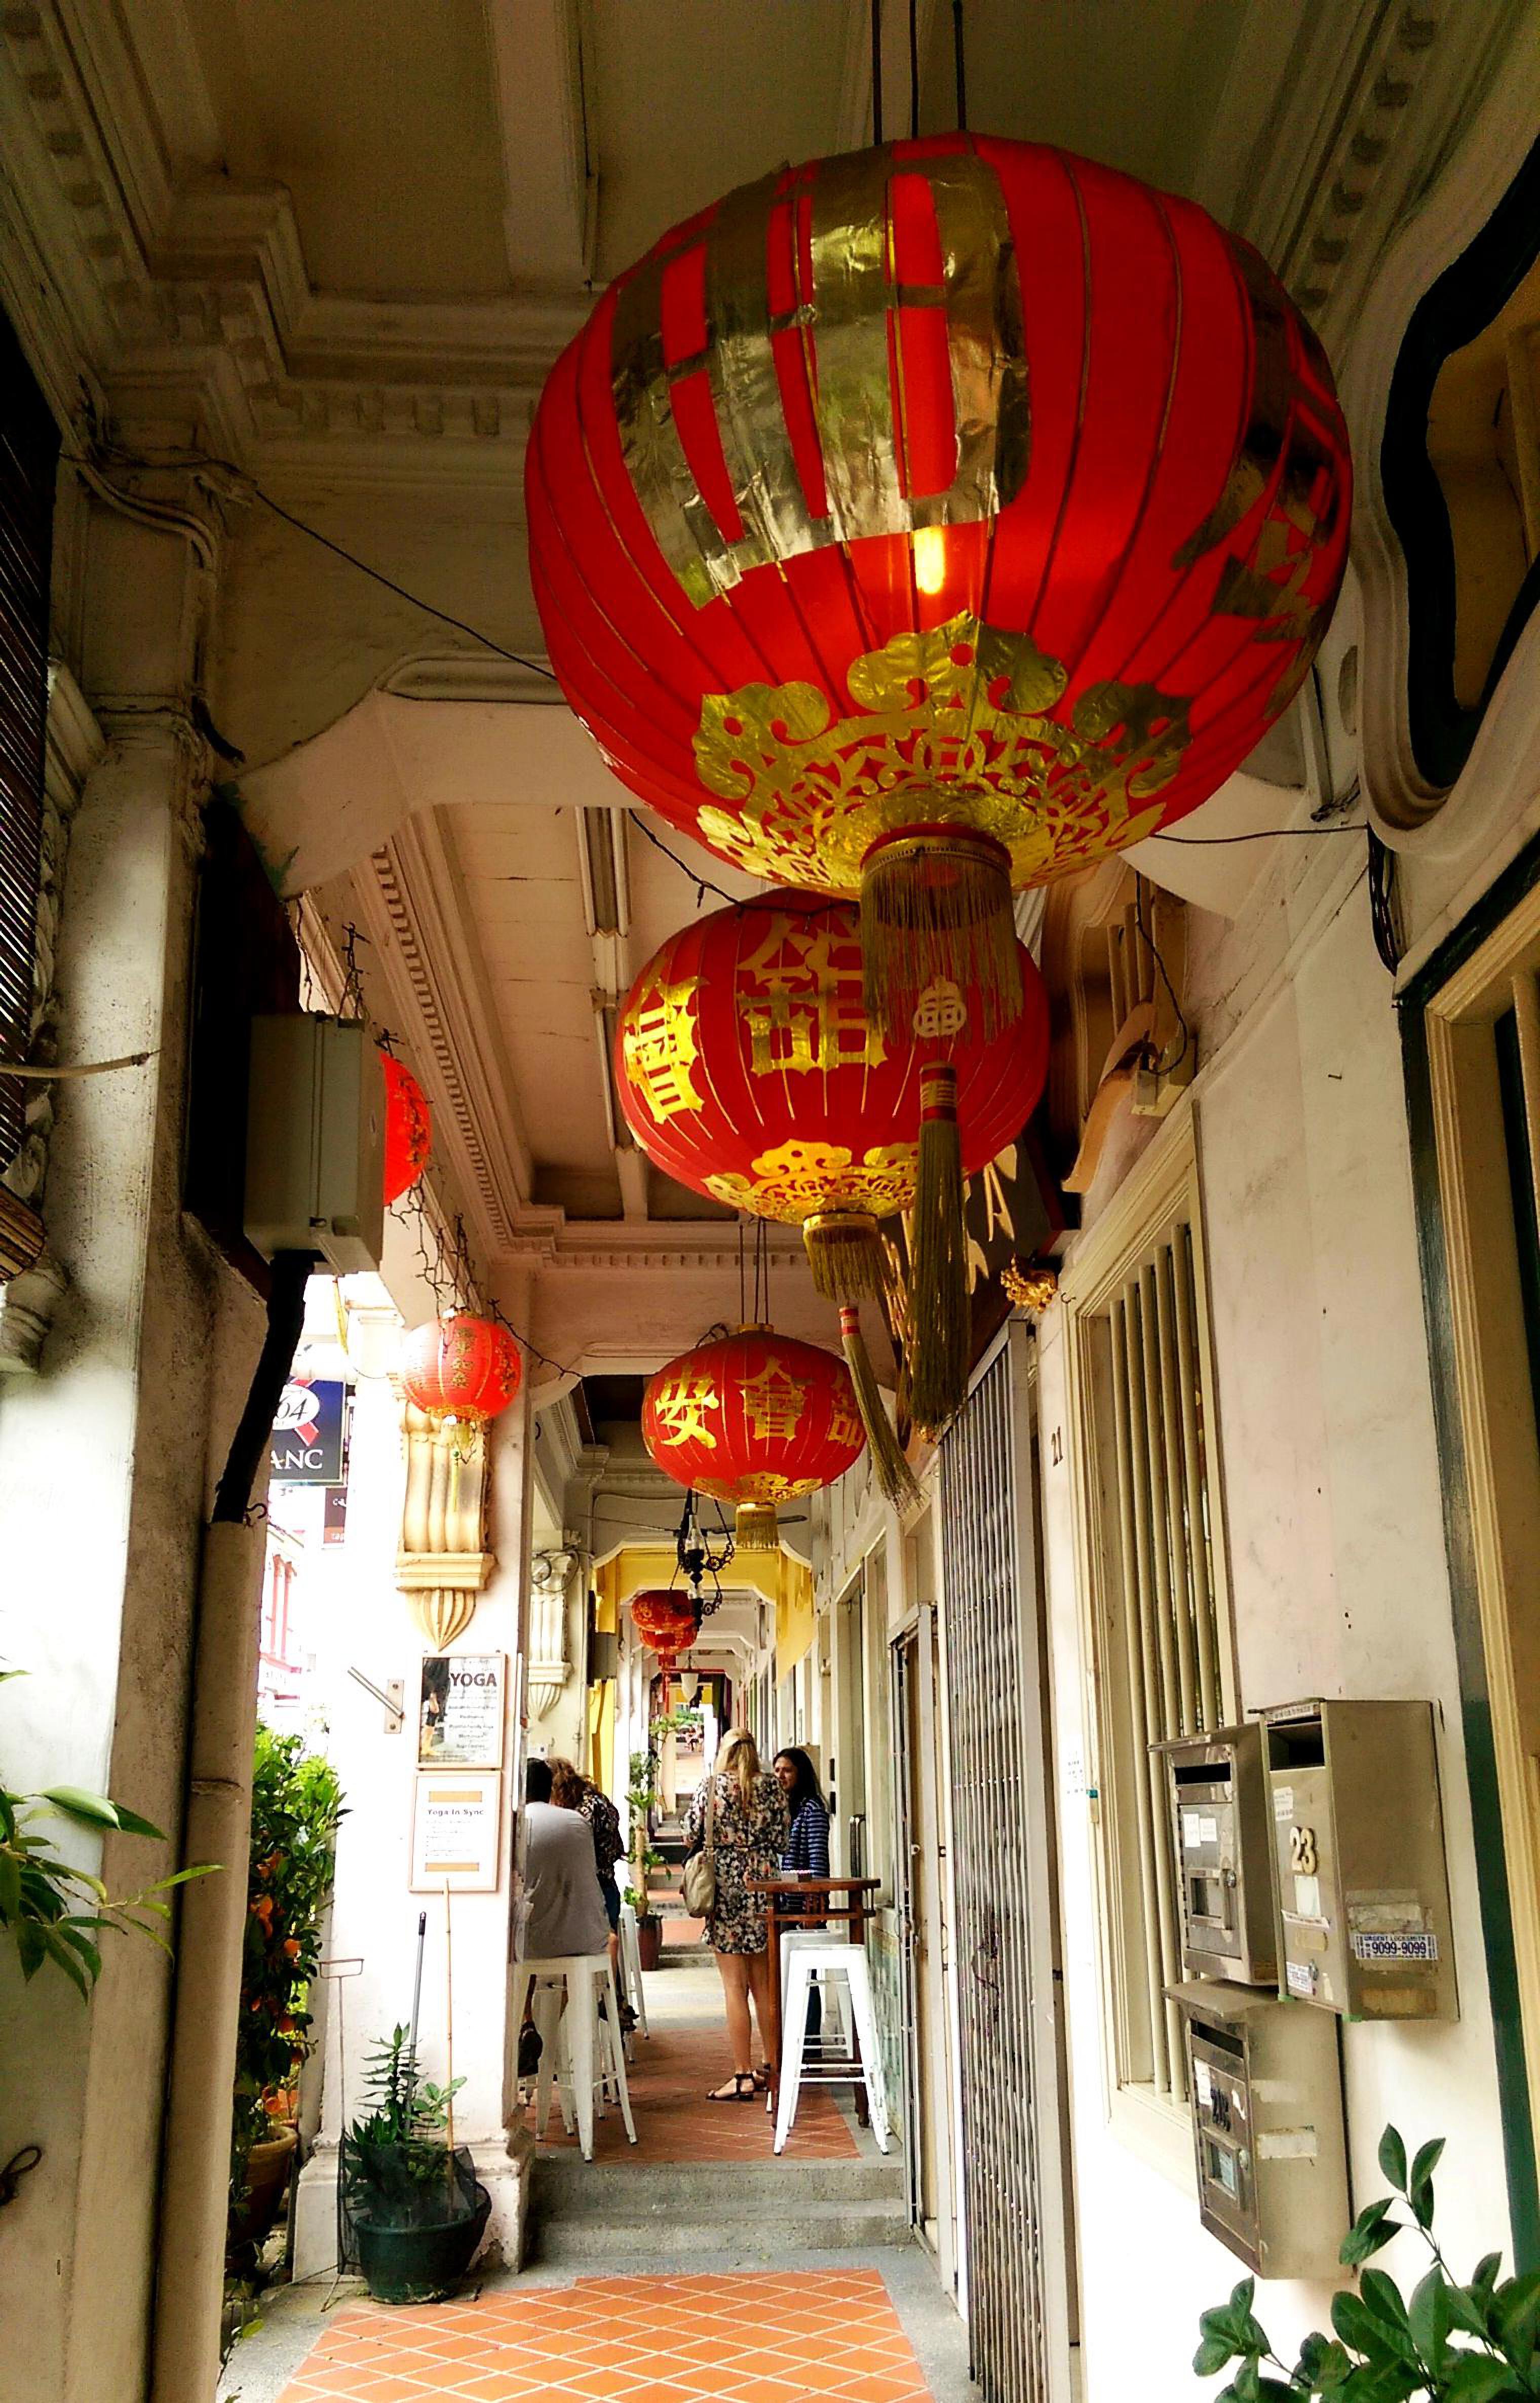
lantern, red, chinese lantern, old fashion, corridor, five feet corridor, singapore, building, lighting, architecture, ceiling, light fixture, interior design, lighting accessory